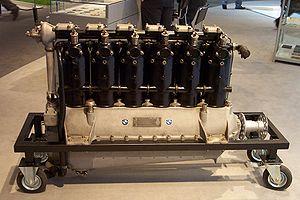
Gustav Otto est un ingénieur, designer et industriel allemand, pionnier de l'aviation, de l'automobile et des motos, fondateur avec Karl Rapp le 7 mars 1916 de la société Bayerische Flugzeug Werke qui devient la Bayerische Motoren Werke AG le 21 juillet 1917.